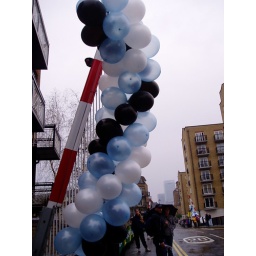
in nice sky blue